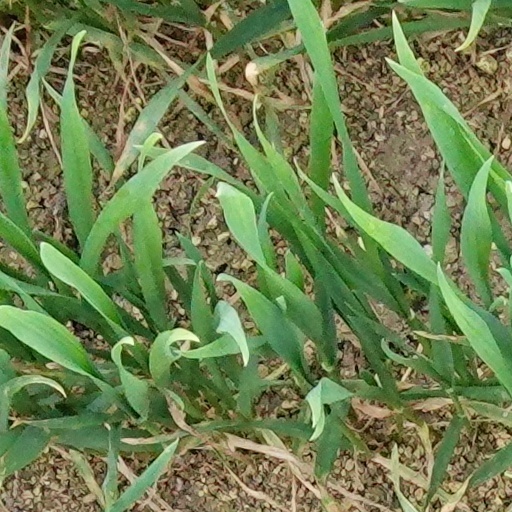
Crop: wheat